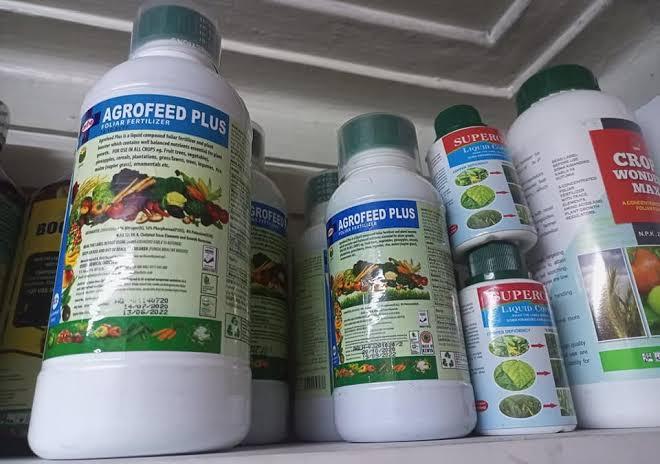
Vifungashio aina ya chupa zilizotengenezwa kwa plastiki zikiwa na bidhaa mbalimbali kwa ajili ya wafugaji na wakulima, tayari kuweka kununuliwa huku maandishi yakielezea namna ya matumizi hadi siku inapomaliza muda wake.